En Pottukku Sonthakkaran

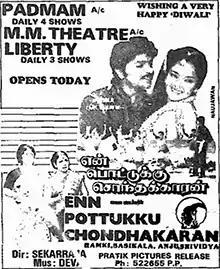
Theatrical release poster

En Pottukku Sonthakkaran is a 1991 Indian Tamil-language romance film directed by Sekar Raja and produced by Kavithalayaa Productions. The film stars Ramki, Sasikala and Anju. It was released on 5 November 1991.